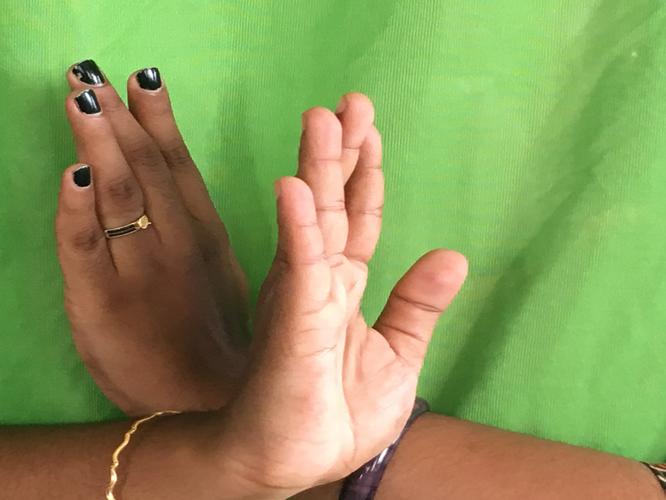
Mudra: Swastikam
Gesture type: double_hand